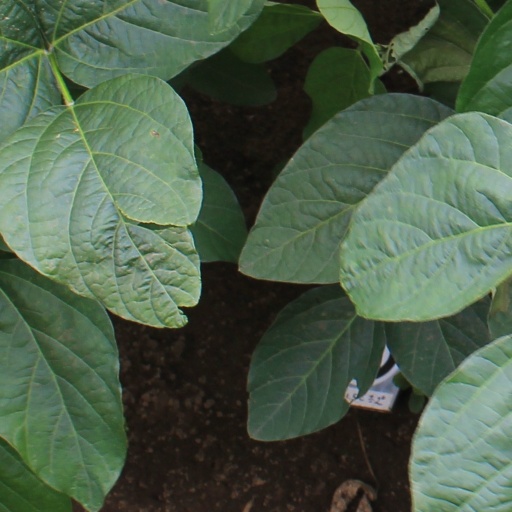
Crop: soybean